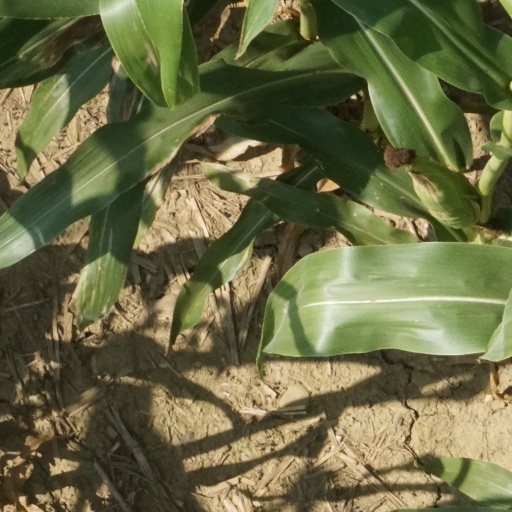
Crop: maize; corn